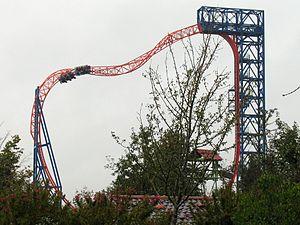
Sky Wheel est un parcours de montagnes russes en métal de type SkyLoop, situé à Skyline Park, à Bad Wörishofen en Allemagne. Il fut le prototype de Maurer Söhne pour ce modèle de montagnes russes. Prévu en 2004, l'attraction connu des travaux plus long que prévu et qui se sont achevés pour une inauguration le 18 mars 2005.